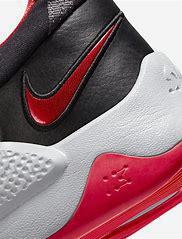
Brand: Nike
Model: Pg 5